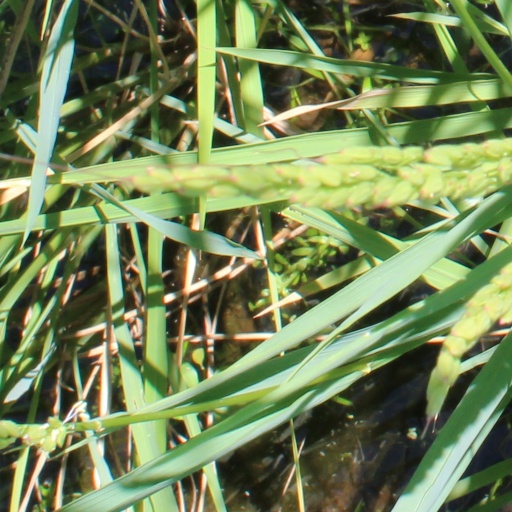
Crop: rice